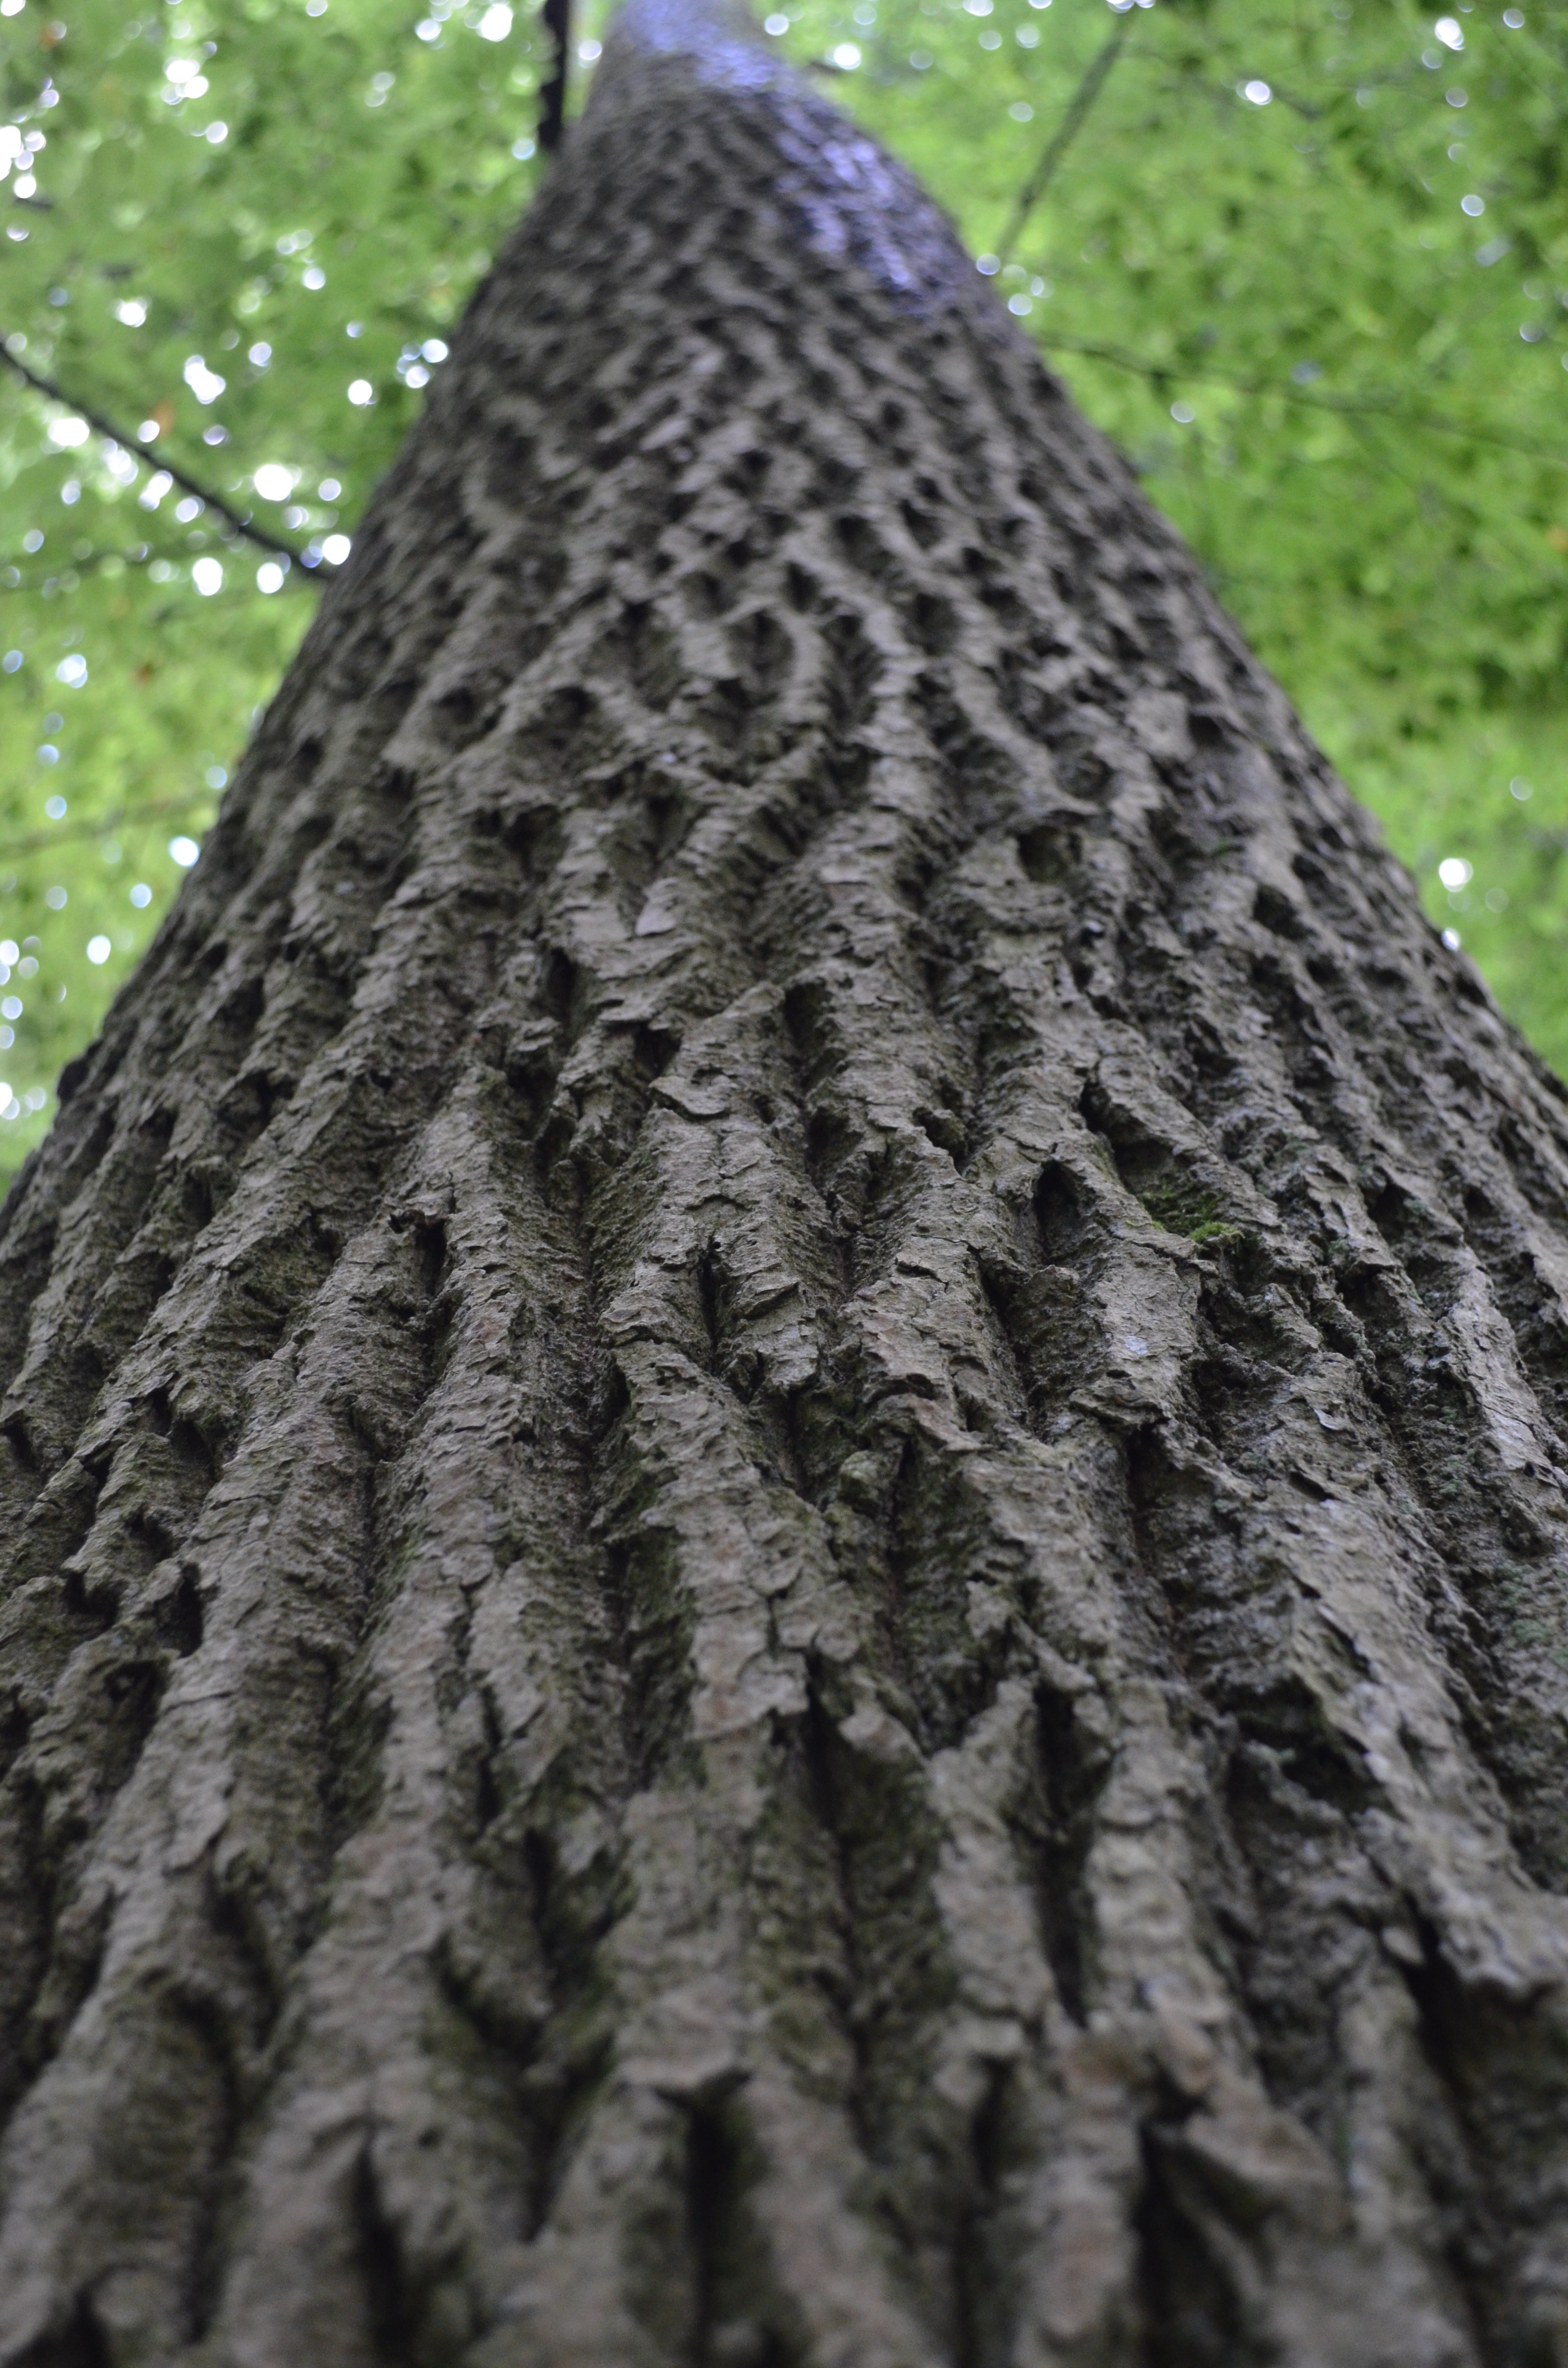
tree, nature, forest, light, plant, sky, wood, leaf, flower, trunk, bark, log, pattern, green, shadow, brown, soil, fir, flora, furrow, tribe, aesthetic, focus, spruce, woody plant, land plant